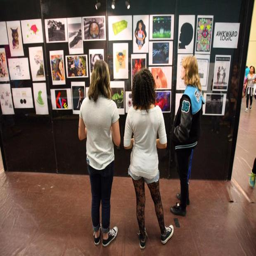
art on display in the gym .